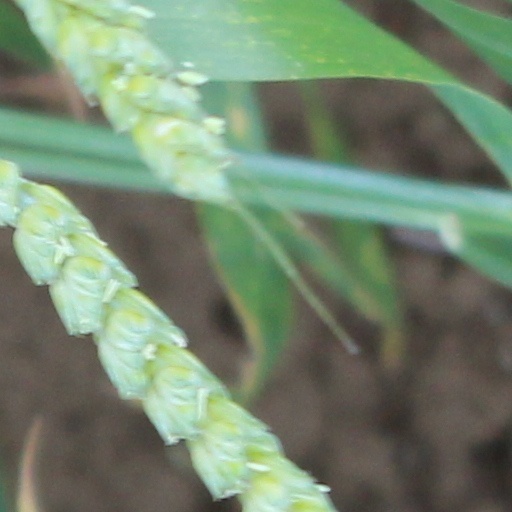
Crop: wheat